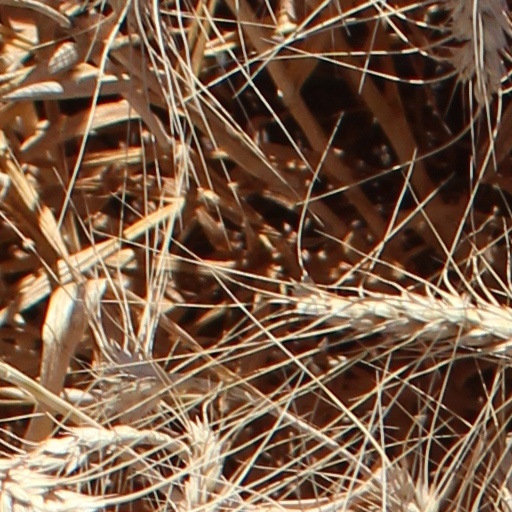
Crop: wheat